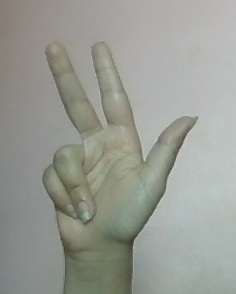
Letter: al